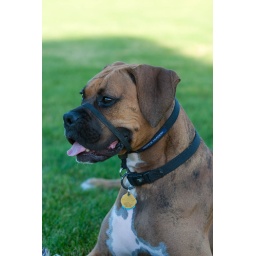
There was a guy starting up his motorcycle in the parking lot next door that he was very curious about!